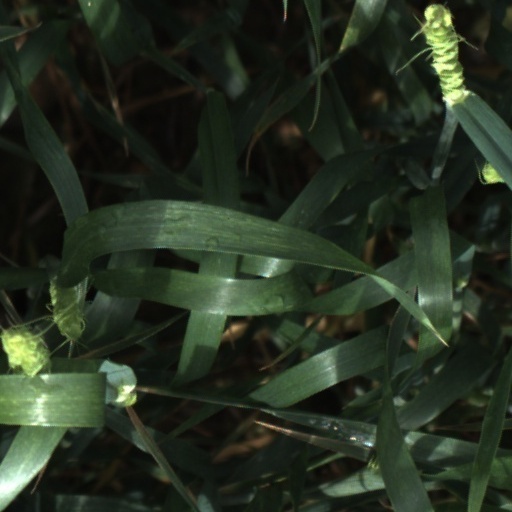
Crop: wheat